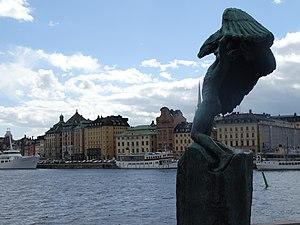
Stockholm , vue sur le port 4